Iraq–Syria relations

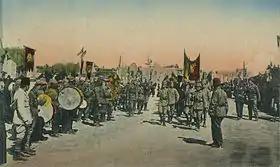
Proclamation of King Faisal I as a King of Syria (8 March 1920).

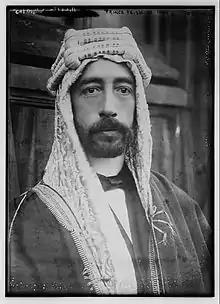
Faisal I in 1920.

In April 1920, the Allied San Remo Conference was held in Italy, which announced imposition of the British mandate over Iraq and the French over Syria. In June 1920, the Great Iraqi Revolution, known as the Twentieth Revolution, broke out in an attempt to liberate Iraq from the British occupation, and in July 1920 the famous Battle of Maysalun took place, which ended with the French occupation of Damascus and the overthrow of King Faisal's Arab Kingdom of Syria.